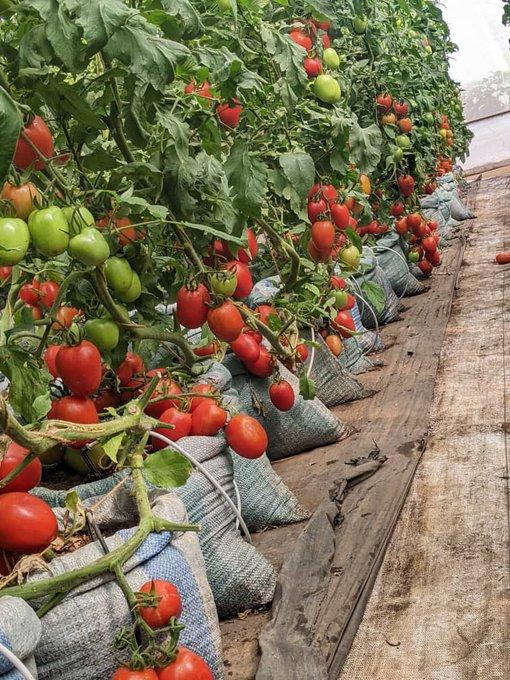
Mimea ya nyanya iliyopandwa ndani ya mifuko iliyojazwa udongo ikiwa na nyanya nyingi za kijani na nyekundu zinzoning’inia. Mimea hio imepangwa kwa mstari ikionyesha mfumo wa kilimo cha kisasa. Mazingira haya yanaashiria uzalishaji wa nyanya kwa wingi ambazo wakulima wengi wa kisasa wanatumia njia hio kuzalisha mazao ya biashara.